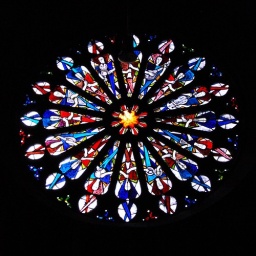
Stained glass window in the 600-year-old Stadtkirche of Bad Cannstatt, Germany